Austin Friars, London

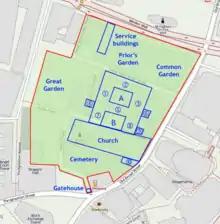
Plan of Austin Friars, London overlaid on a modern street map. A. "North Cloister" B. "Principal Cloister" 1. "Library" 2. "Infirmary" 3. "Kitchen" 4. "Porter's Lodge" 5. "Refectory" 6. "Main Chapter House" 7. "Guest hall and dormitory" 8. "Dormitory" 9. "Prior's House" 10. "Church of St Peter the Poor"

The friary was constructed over time, as the availability of money and land permitted. The church's nave and the other friary buildings may not have been completed until after 1350. Like other urban friaries, it was surrounded by a high wall to provide a measure of privacy. This ran on three sides along Broad Street, London Wall and part of Throgmorton Street and was made variously of stone or brick. The friary precinct was entered via at least three gates, the main one of which was located on Throgmorton Street and gave access to the church and churchyard.